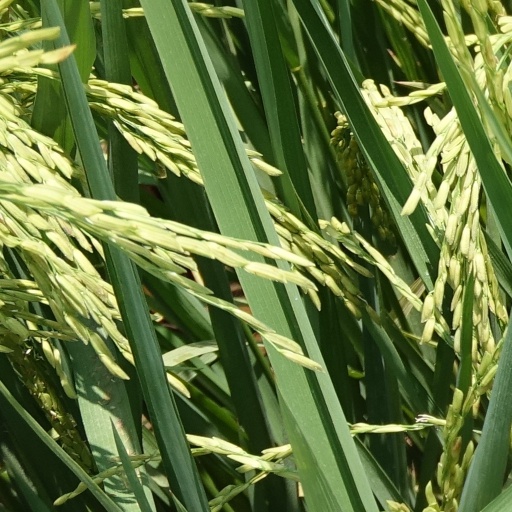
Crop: rice